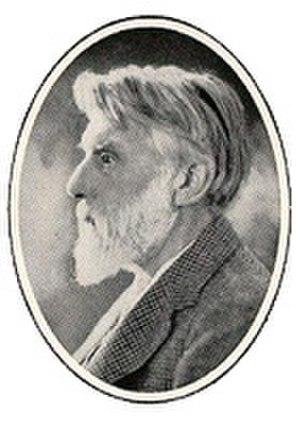
Robert Seymour Bridges, né le 23 octobre 1844, mort le 21 avril 1930, est un poète anglais, poète lauréat à partir de 1913 et membre de l'Ordre du Mérite.